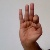
The image shows a hand gesture representing the letter 'F' in Indian Sign Language.